Supermarine Spitfire operational history

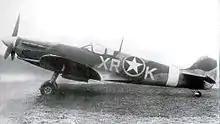
A Vb of 71 (Eagle) Squadron, a unit manned by volunteers from the USA. In September 1942 this unit was disbanded and its pilots and aircraft transferred to the USAAF, becoming the 334th Fighter Squadron, part of the 4th Fighter Group.

This operation saw the successful combat debut of the Spitfire Mk IX and the lessons learned from "Jubilee" would contribute to the formation of the 2nd Tactical Air Force (2 TAF). 2 TAF would combine RAF fighter, fighter/bomber and light and medium bomber squadrons into a powerful army support organisation which would help lead to the successful outcome of D-Day. Experience from the Desert Air Force in particular, had shown that the most successful and adaptable instrument of close support for the ground forces was the fighter-bomber. In accordance with this, many of the Spitfire squadrons incorporated into 2 TAF would later take on the fighter-bomber role as their primary mission.